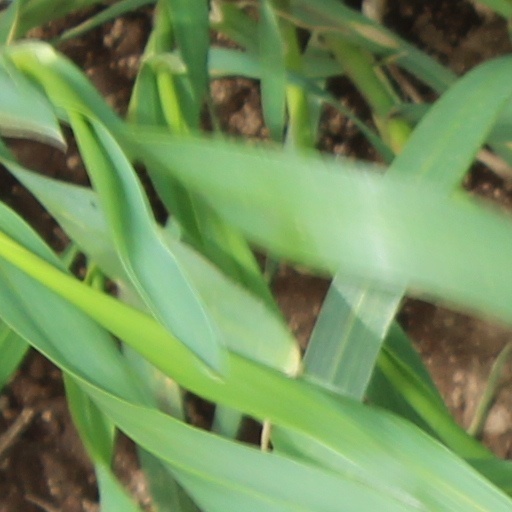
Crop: wheat